Describe the emotion expressed in this image:  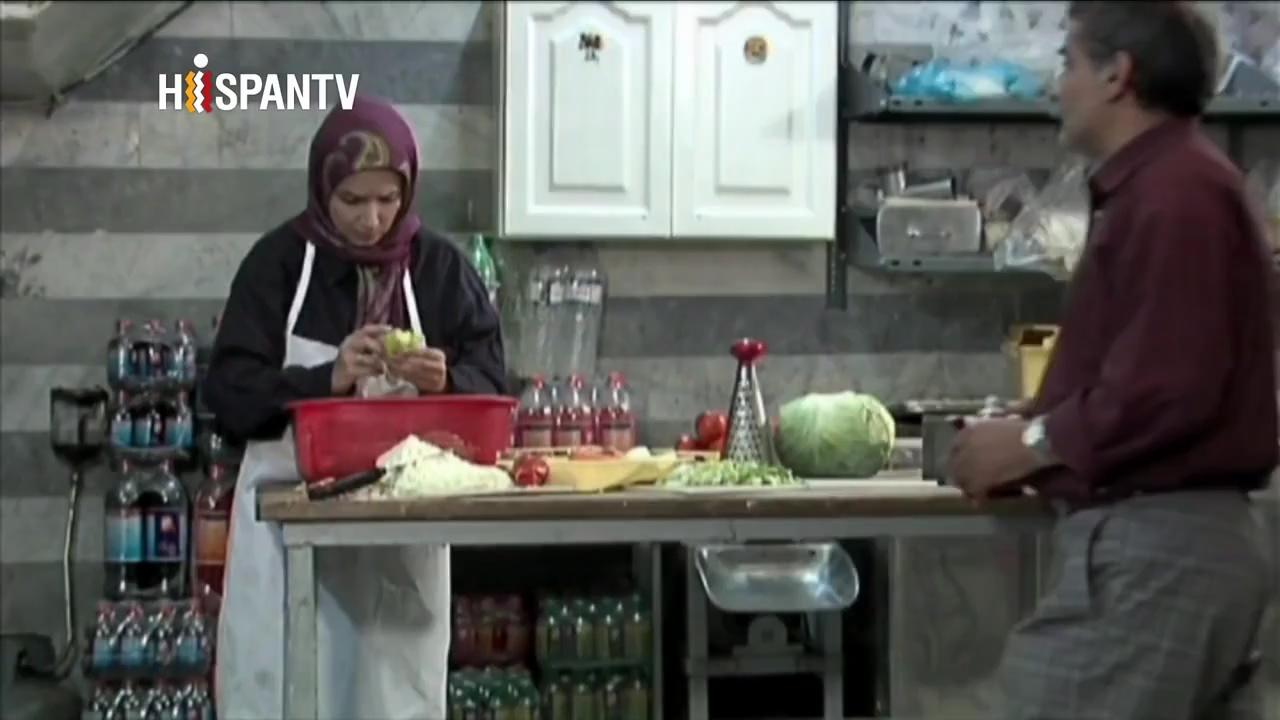
This person displays Fear, valence and arousal with low intensity.